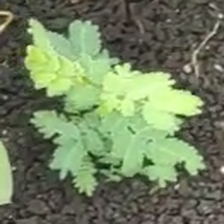
Weed species: Dwarf_cassia_(Chamaecrista pumila)